Ye (pronoun)

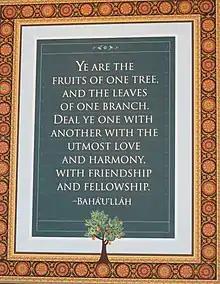
The pronoun "Ye" used in a quote from the Baháʼu'lláh

Ye is a second-person, plural, personal pronoun (nominative), spelled in Old English as "ge". In Middle English and Early Modern English, it was used as a both informal second-person plural and formal honorific, to address a group of equals or superiors or a single superior. While its use is archaic in most of the English-speaking world, it is used in Newfoundland and Labrador in Canada and in some parts of Ireland, to distinguish from the singular "you". It is also a typical singular and plural form of "you" in Scots.